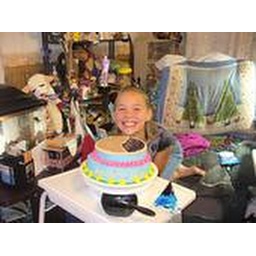
This is a 2 tier cake Iced in blue with drop flowers around the edges